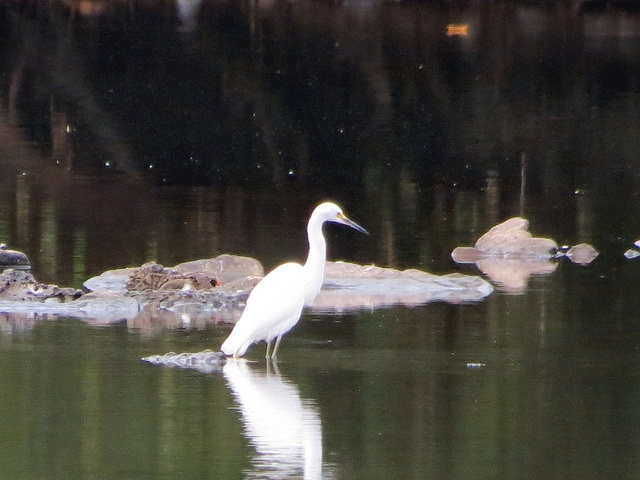
Large white fowl standing in water near rocks.
A bird is standing in a body of water.
A white bird in water next to rocks.
A large white egret wading in shallow water.
A white egret is standing in shallow water in front of rocks